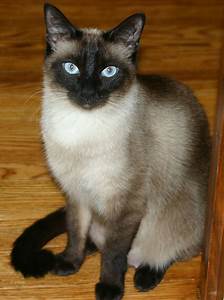
Label: cat